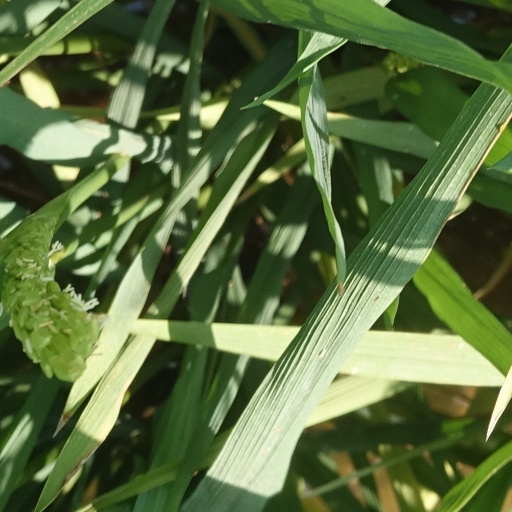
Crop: rice